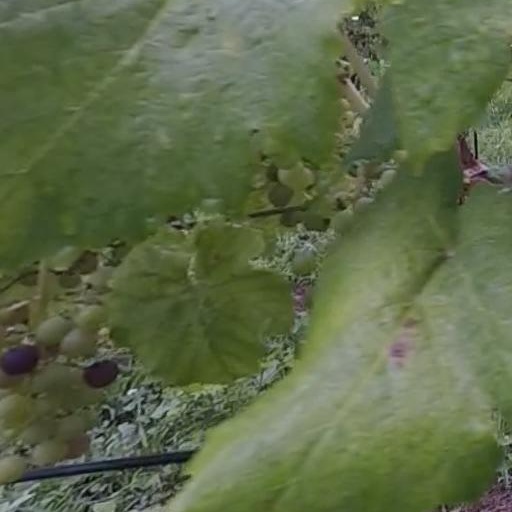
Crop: grape